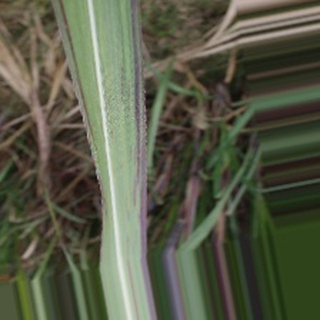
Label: sugarcane_bacterial_blight